Arizona State University

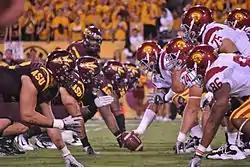
Arizona State Football Team in September 2011

The Arizona State University Sun Devil Marching Band, created in 1915 and known as the "Pride of the Southwest", was the first of only two marching bands in the Pac-12 to receive the prestigious Sudler Trophy. The John Philip Sousa Foundation awarded the band the trophy in 1991. The Sun Devil Marching Band remains one of only 28 bands in the nation to have earned the designation. The band performs at every football game played in Sun Devil Stadium. In addition, the Sun Devil Marching Band has made appearances in the Fiesta Bowl, the Rose Bowl, the Holiday Bowl, and the Super Bowl XLII, in addition to many others.